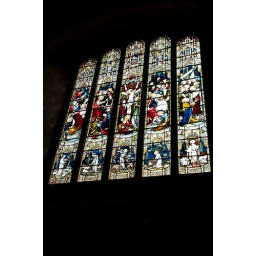
Stained glass windows within the cathedral.